Kizuna: Bonds of Love

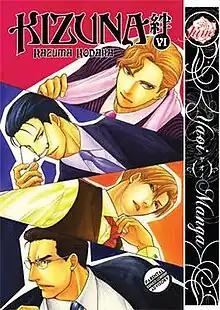
Cover of the sixth volume of the manga "Kizuna", published by Digital Manga in 2012

is a yaoi manga, authored by Kazuma Kodaka. In Japan, a total of eleven volumes were published first by Biblos and then by Libre Publishing between December 1992 and September 2008. In North America, the series was partially released in English by Be Beautiful between September 2004 and August 2007. Digital Manga Publishing later acquired the license and condensed the entire series into six volumes, published from September 2010 to May 2012.